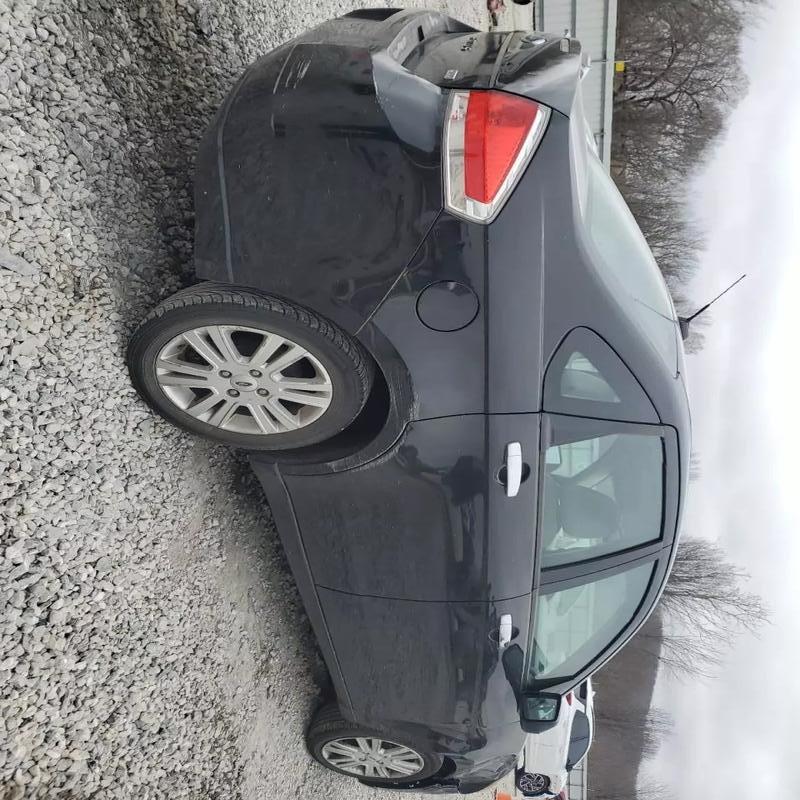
Aucun dommage détecté.
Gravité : aucun